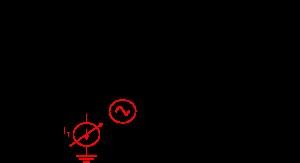
Un système de transmission flexible en courant alternatif, plus connu sous l'acronyme anglais de FACTS est un équipement d'électronique de puissance d'appoint utilisé pour contrôler la répartition des charges